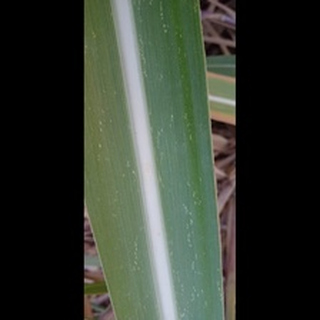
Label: sugarcane_mosaic